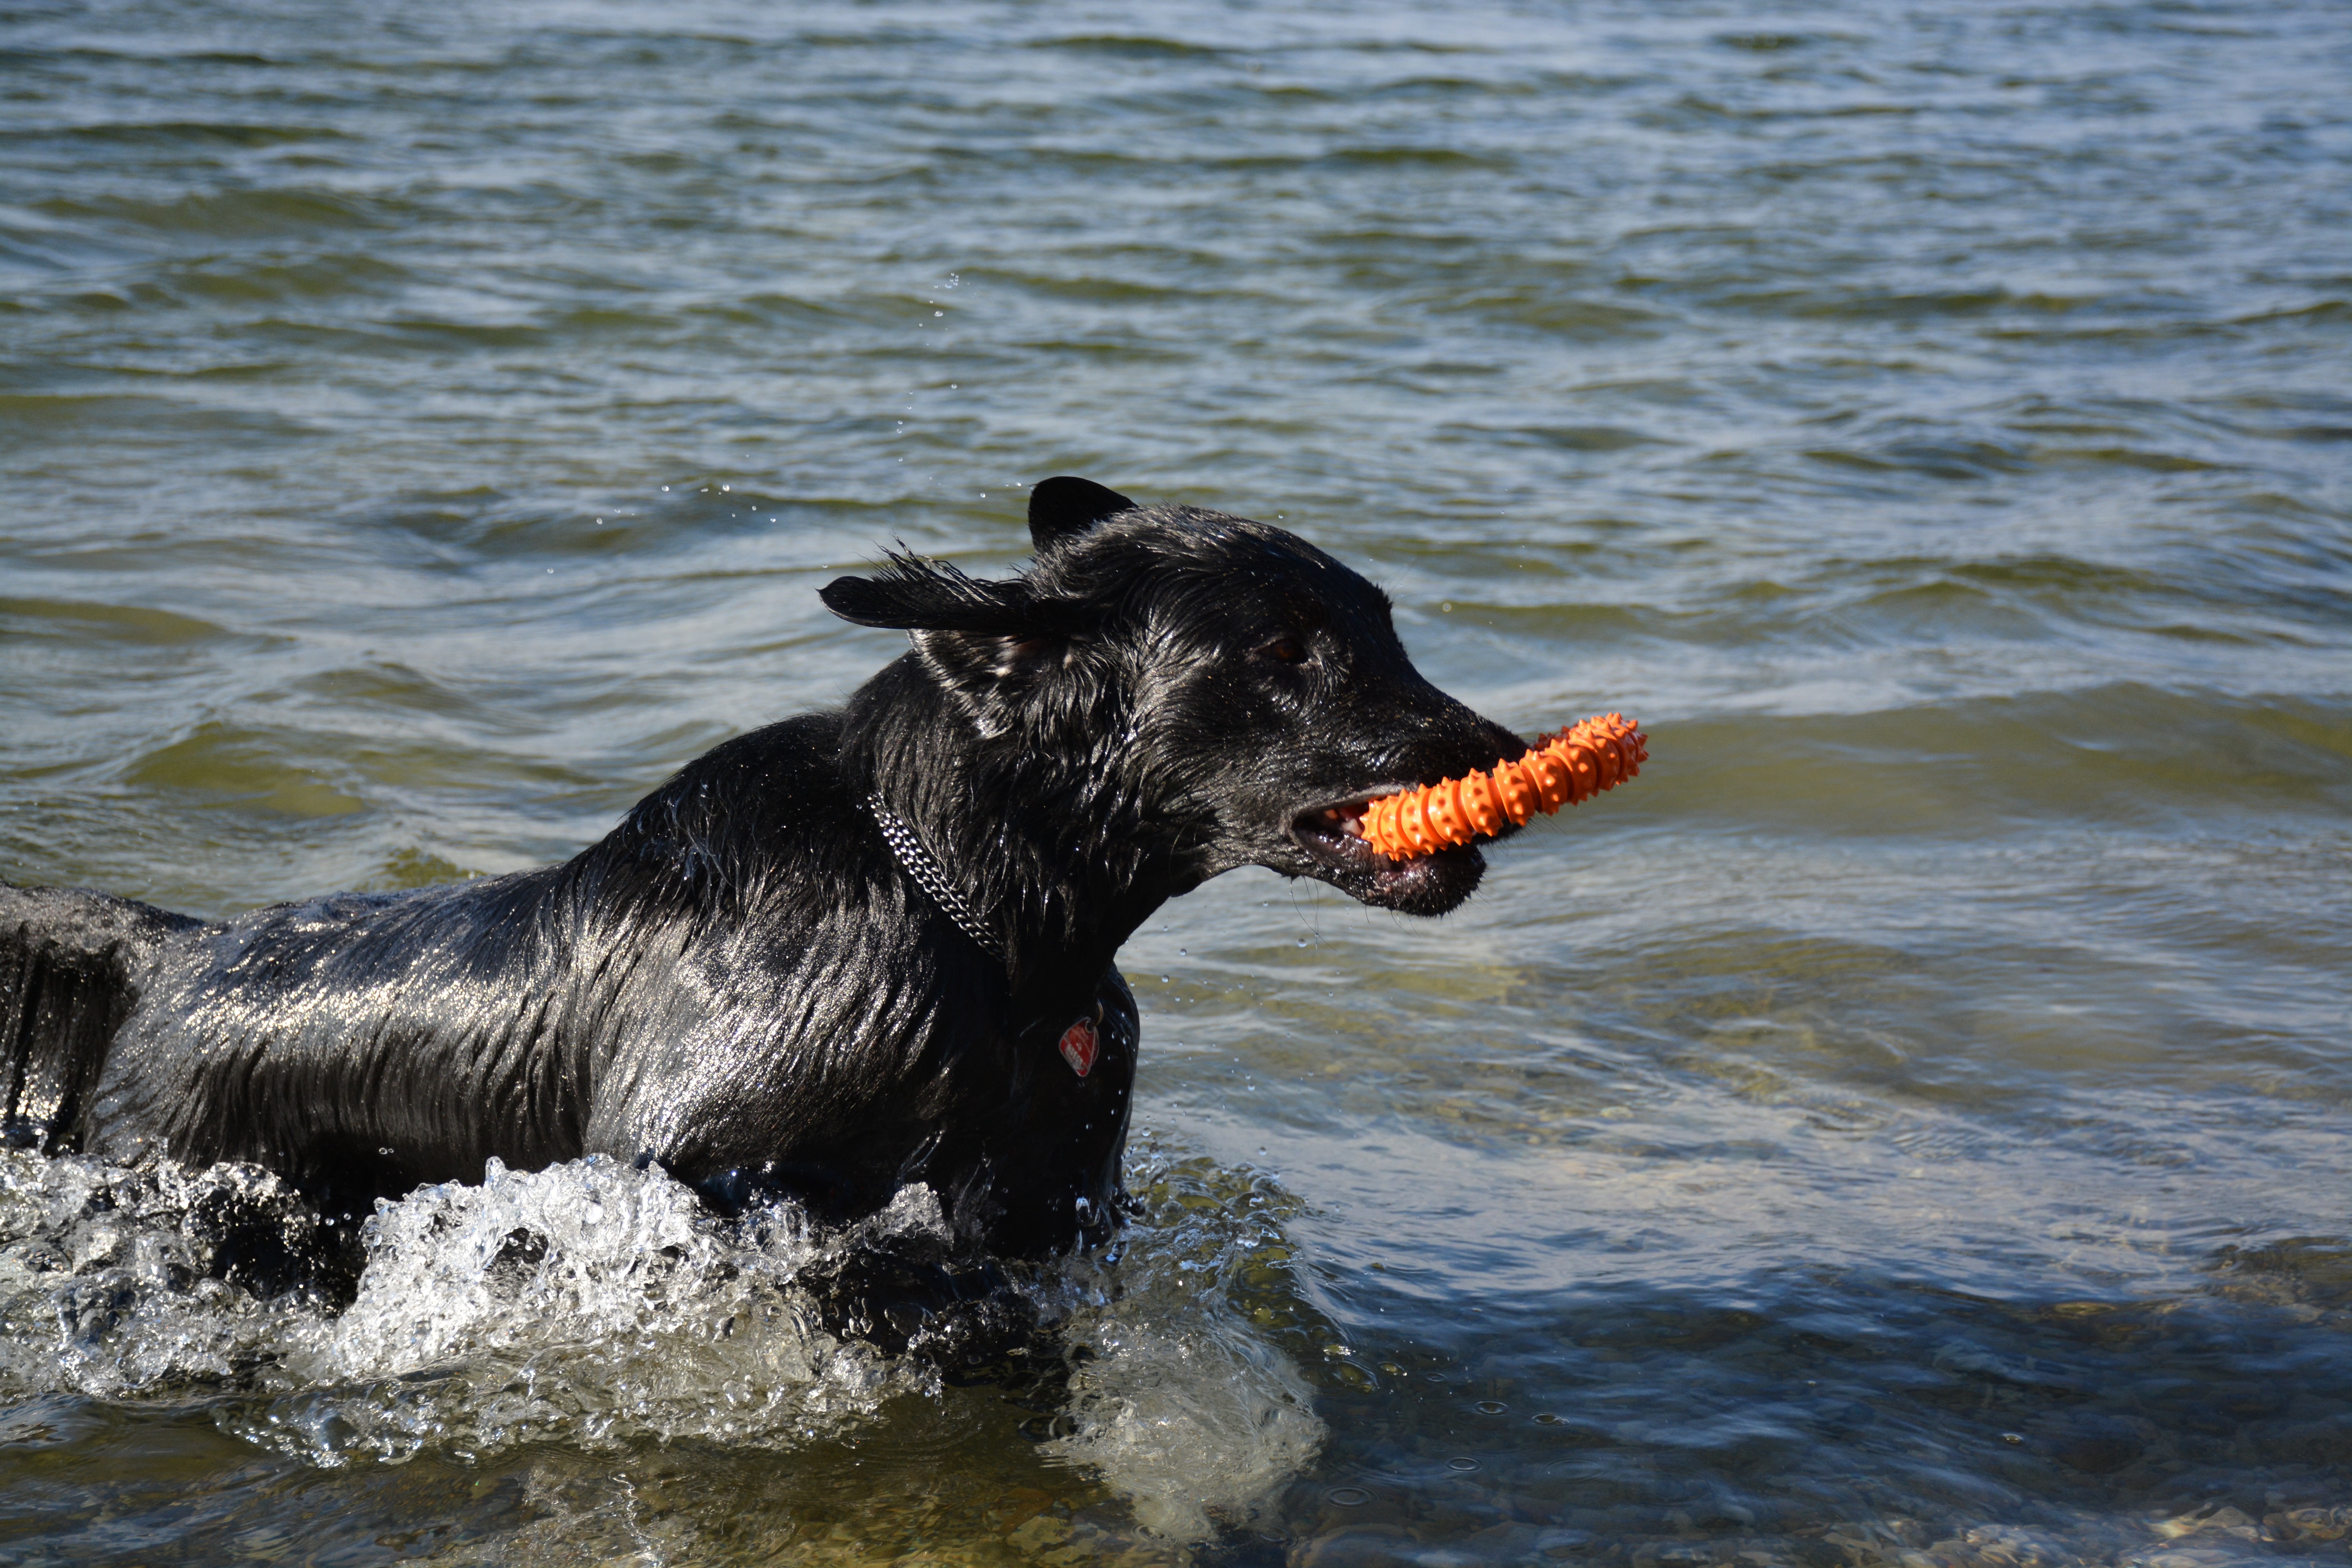
water, play, dog, mammal, fun, vertebrate, labrador retriever, flat, retriever, dog like mammal